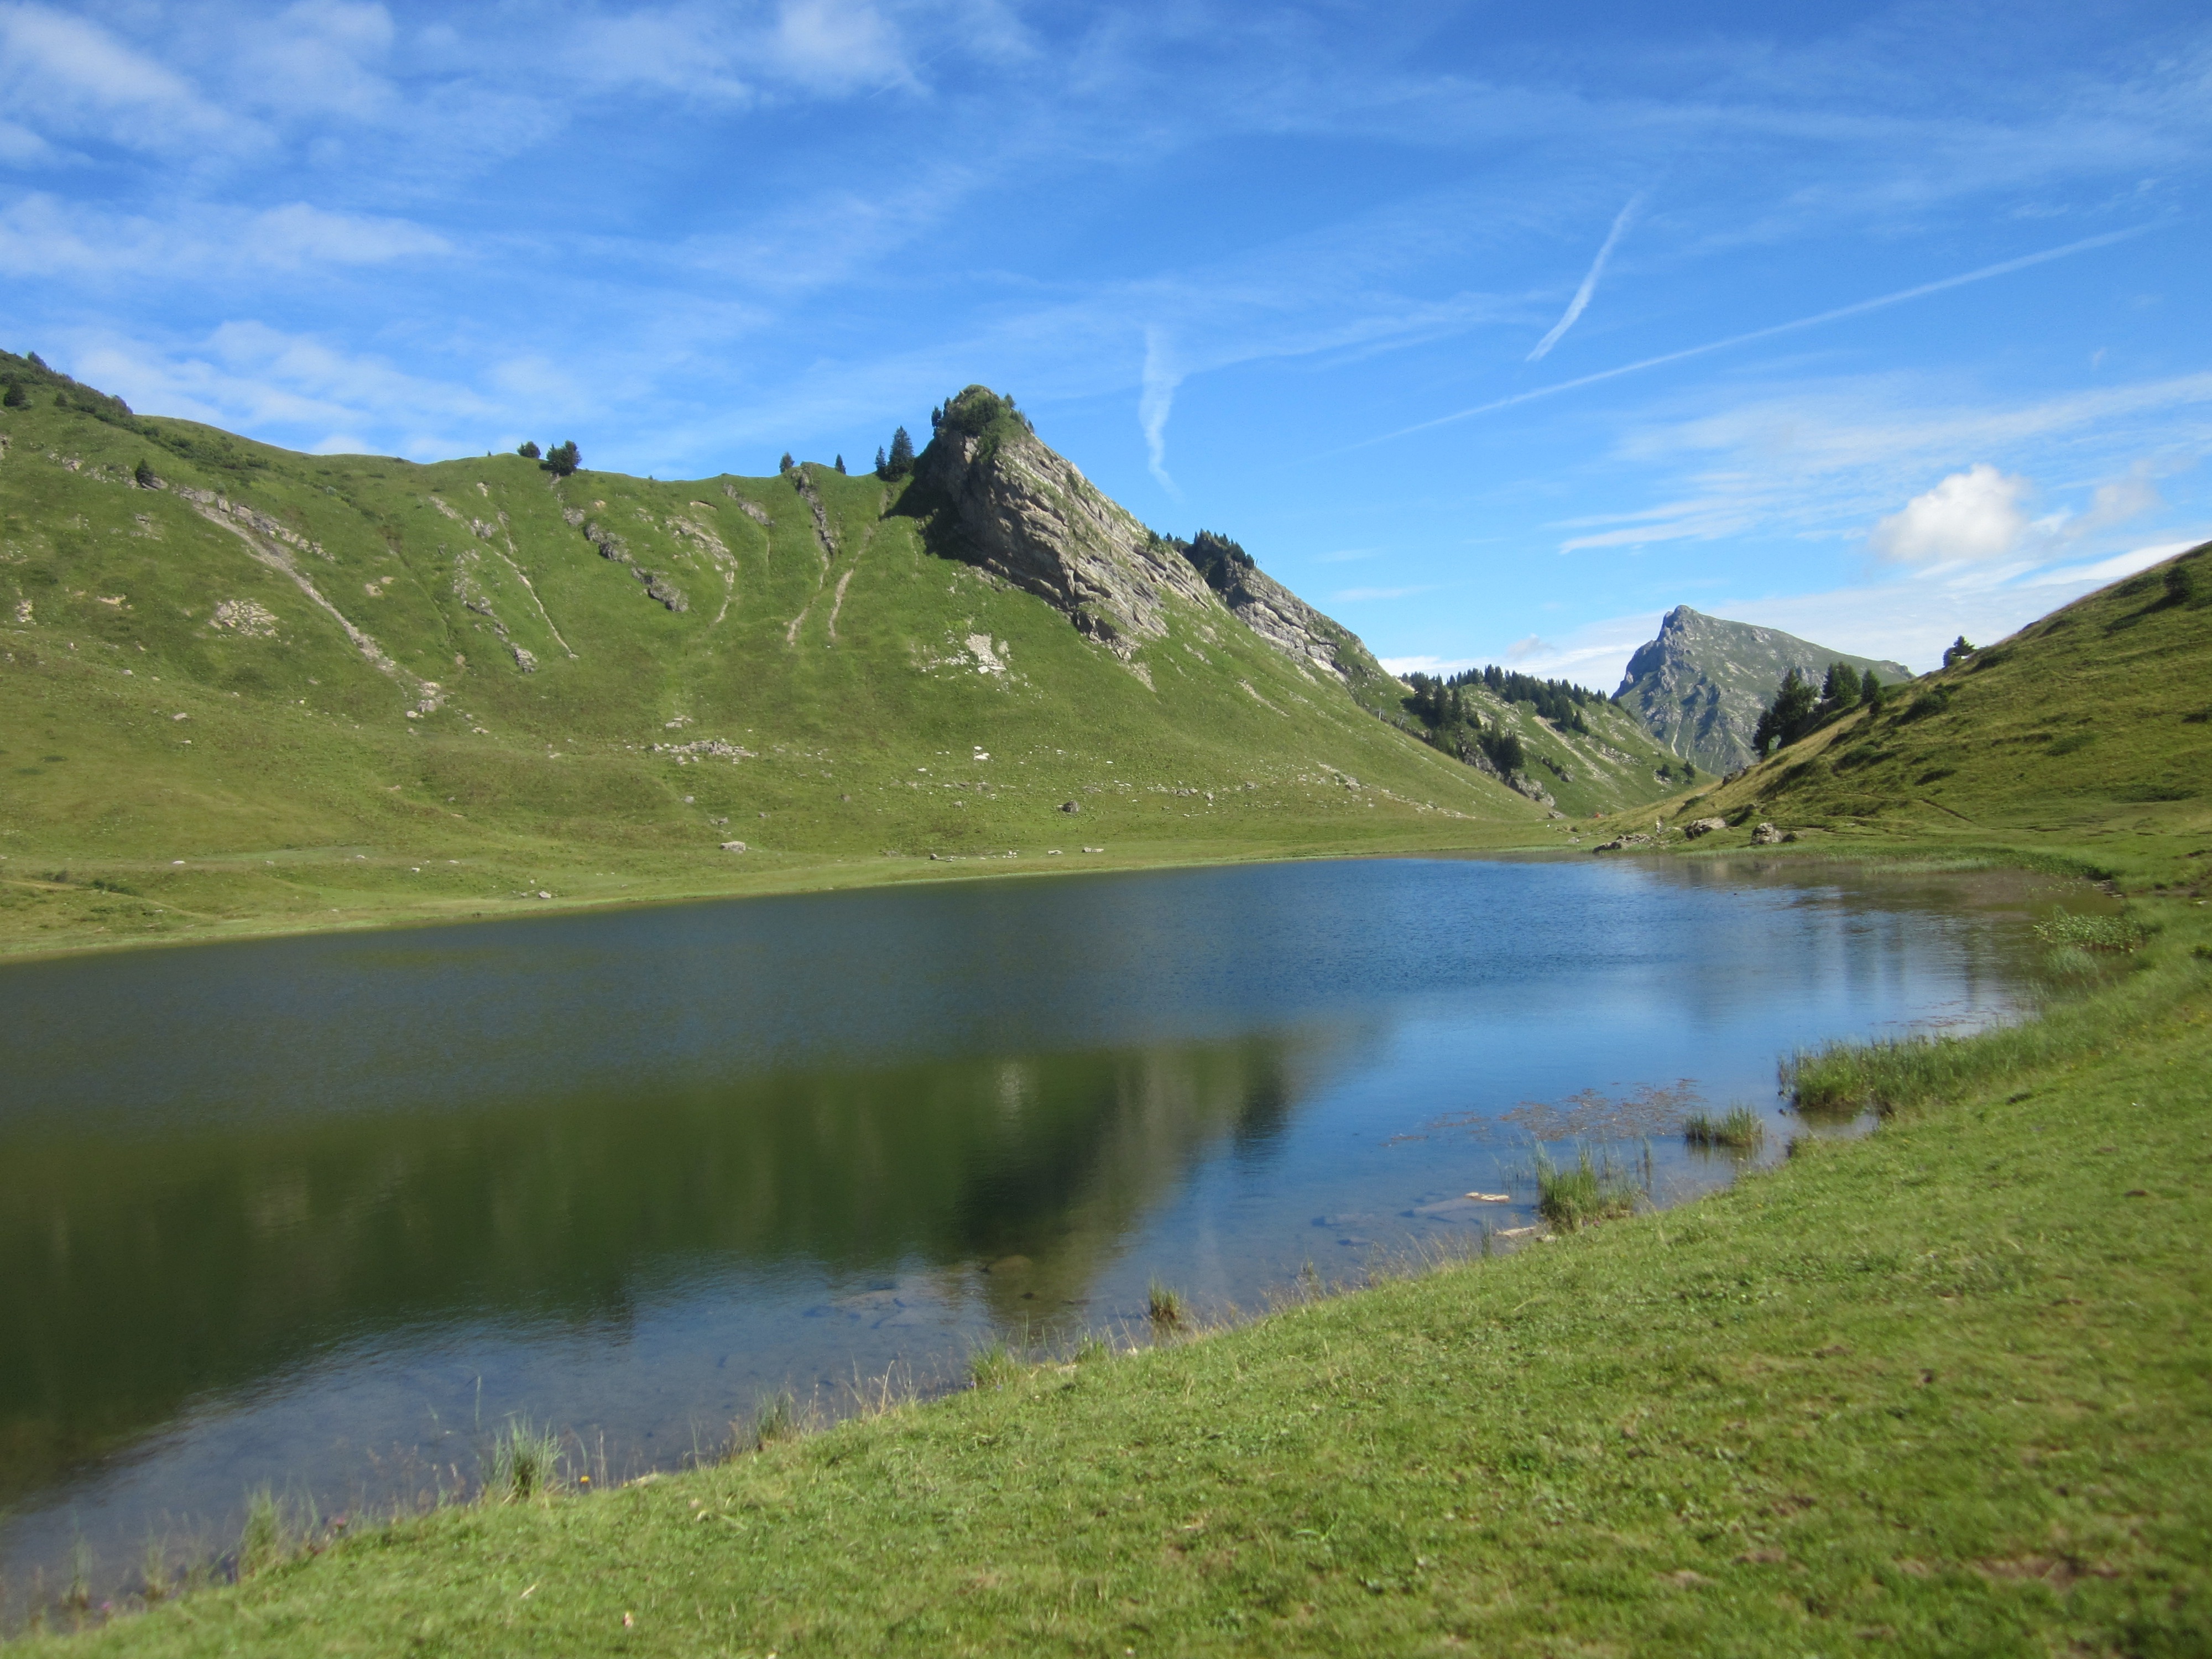
landscape, water, nature, wilderness, mountain, meadow, hill, lake, valley, mountain range, reflection, pasture, fjord, reservoir, highland, body of water, alps, grassland, plateau, fell, loch, landform, tarn, mountain pass, rando, haute savoie, geographical feature, mountainous landforms